Hate crime

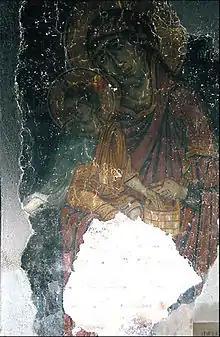
The famous fresco "Bathing of the Christ", after being vandalized by a Kosovo Albanian mob during the 2004 unrest in Kosovo

Albania, Cyprus, San Marino and Turkey have no hate crime laws. Nonetheless, all of these except Turkey are parties to the Convention on Cybercrime and the Additional Protocol.